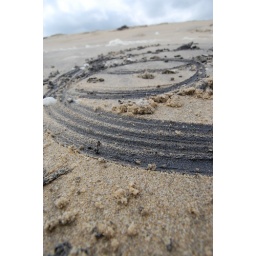
A week spent at our rented beach house in Sandbridge.